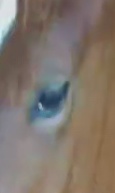
Face region: eyes (orbital_tightening_and_eye_area)
Pain indicator: obviously_present